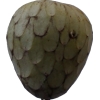
Label: cherimoya